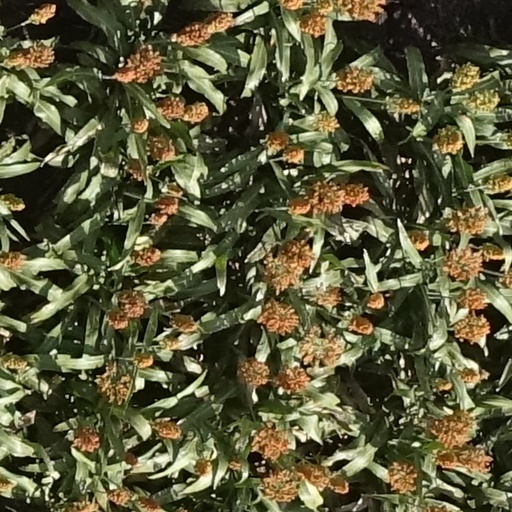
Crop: sorghum